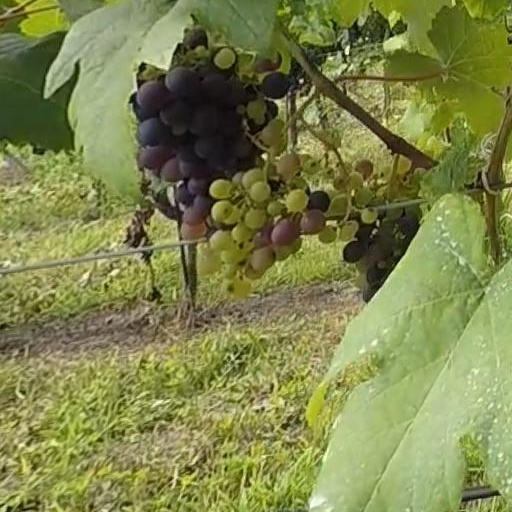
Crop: grape